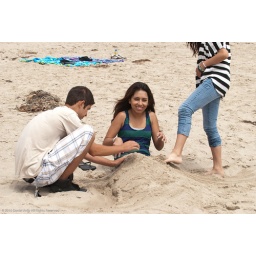
Sister getting buried in sand at venice beach